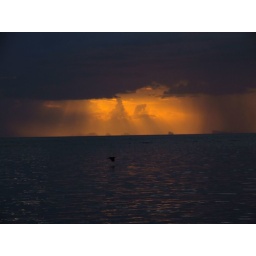
flying bird over Koh pahn gan sea